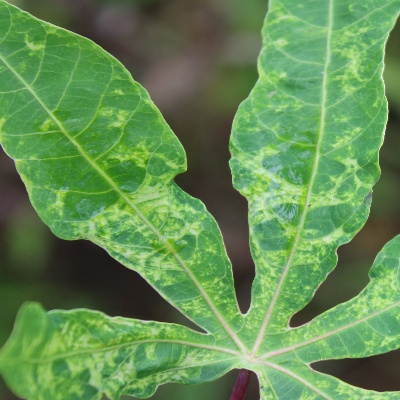
Crop: Cassava
Condition: mosaic